John Rawlins (director)

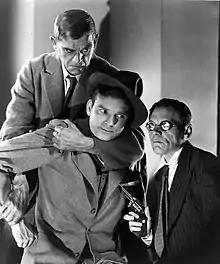
Left to right : Boris Karloff, Ralph Byrd, and Skelton Knaggs in "Dick Tracy Meets Gruesome" (1947).

John Rawlins (June 9, 1902 – May 20, 1997) was an American film editor and director. He directed 44 films between 1932 and 1958. He was born in Long Beach, California and died in Arcadia, California.